Wairarapa Line

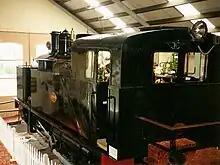
One of the special locomotives employed on the Rimutaka Incline, H 199, now preserved at the Fell Engine Museum.

The Rimutaka Range posed a severe difficulty to those involved in planning and constructing the Wairarapa Line. On 1 January 1878, the Hutt line opened to Kaitoke at the western foot of the range, and a steep but manageable route with a grade of 1 in 39-40 was found from Kaitoke up the Pakuratahi River valley to the site of Summit station, above sea level. However, from Summit down the eastern slope to Cross Creek near Featherston, a gradient of 1 in 14-16 was required. This was far too steep for regular steam locomotives to handle, and accordingly the Fell mountain railway system was employed. This used a centre rail to which specially designed locomotives and brake vans clung, allowing them to climb the steep slope upwards or control the descent. Despite the terrain, construction of this unique route was completed swiftly, opening to Featherston on 12 October 1878.